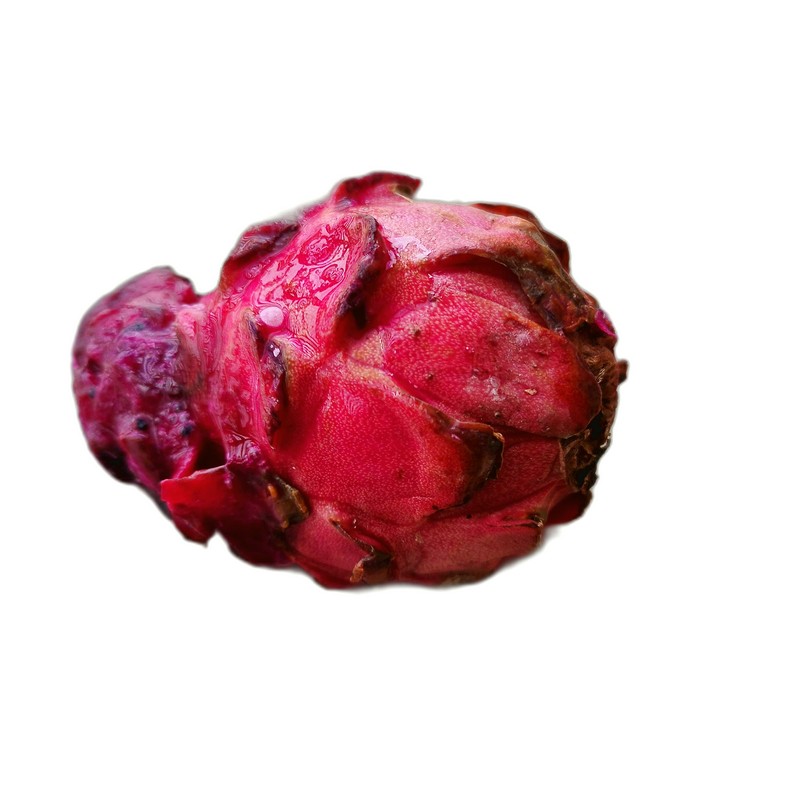
Label: Defect Dragon Fruit